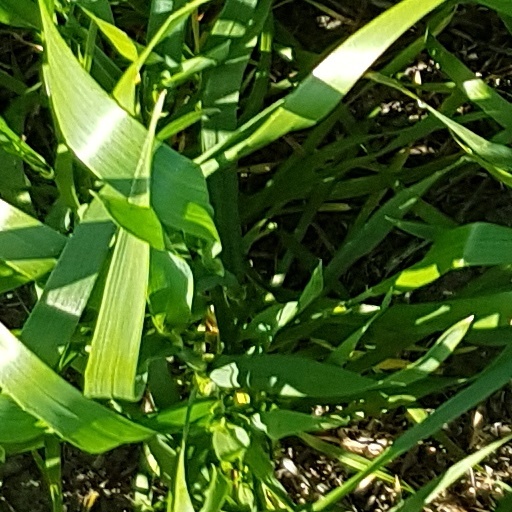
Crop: wheat